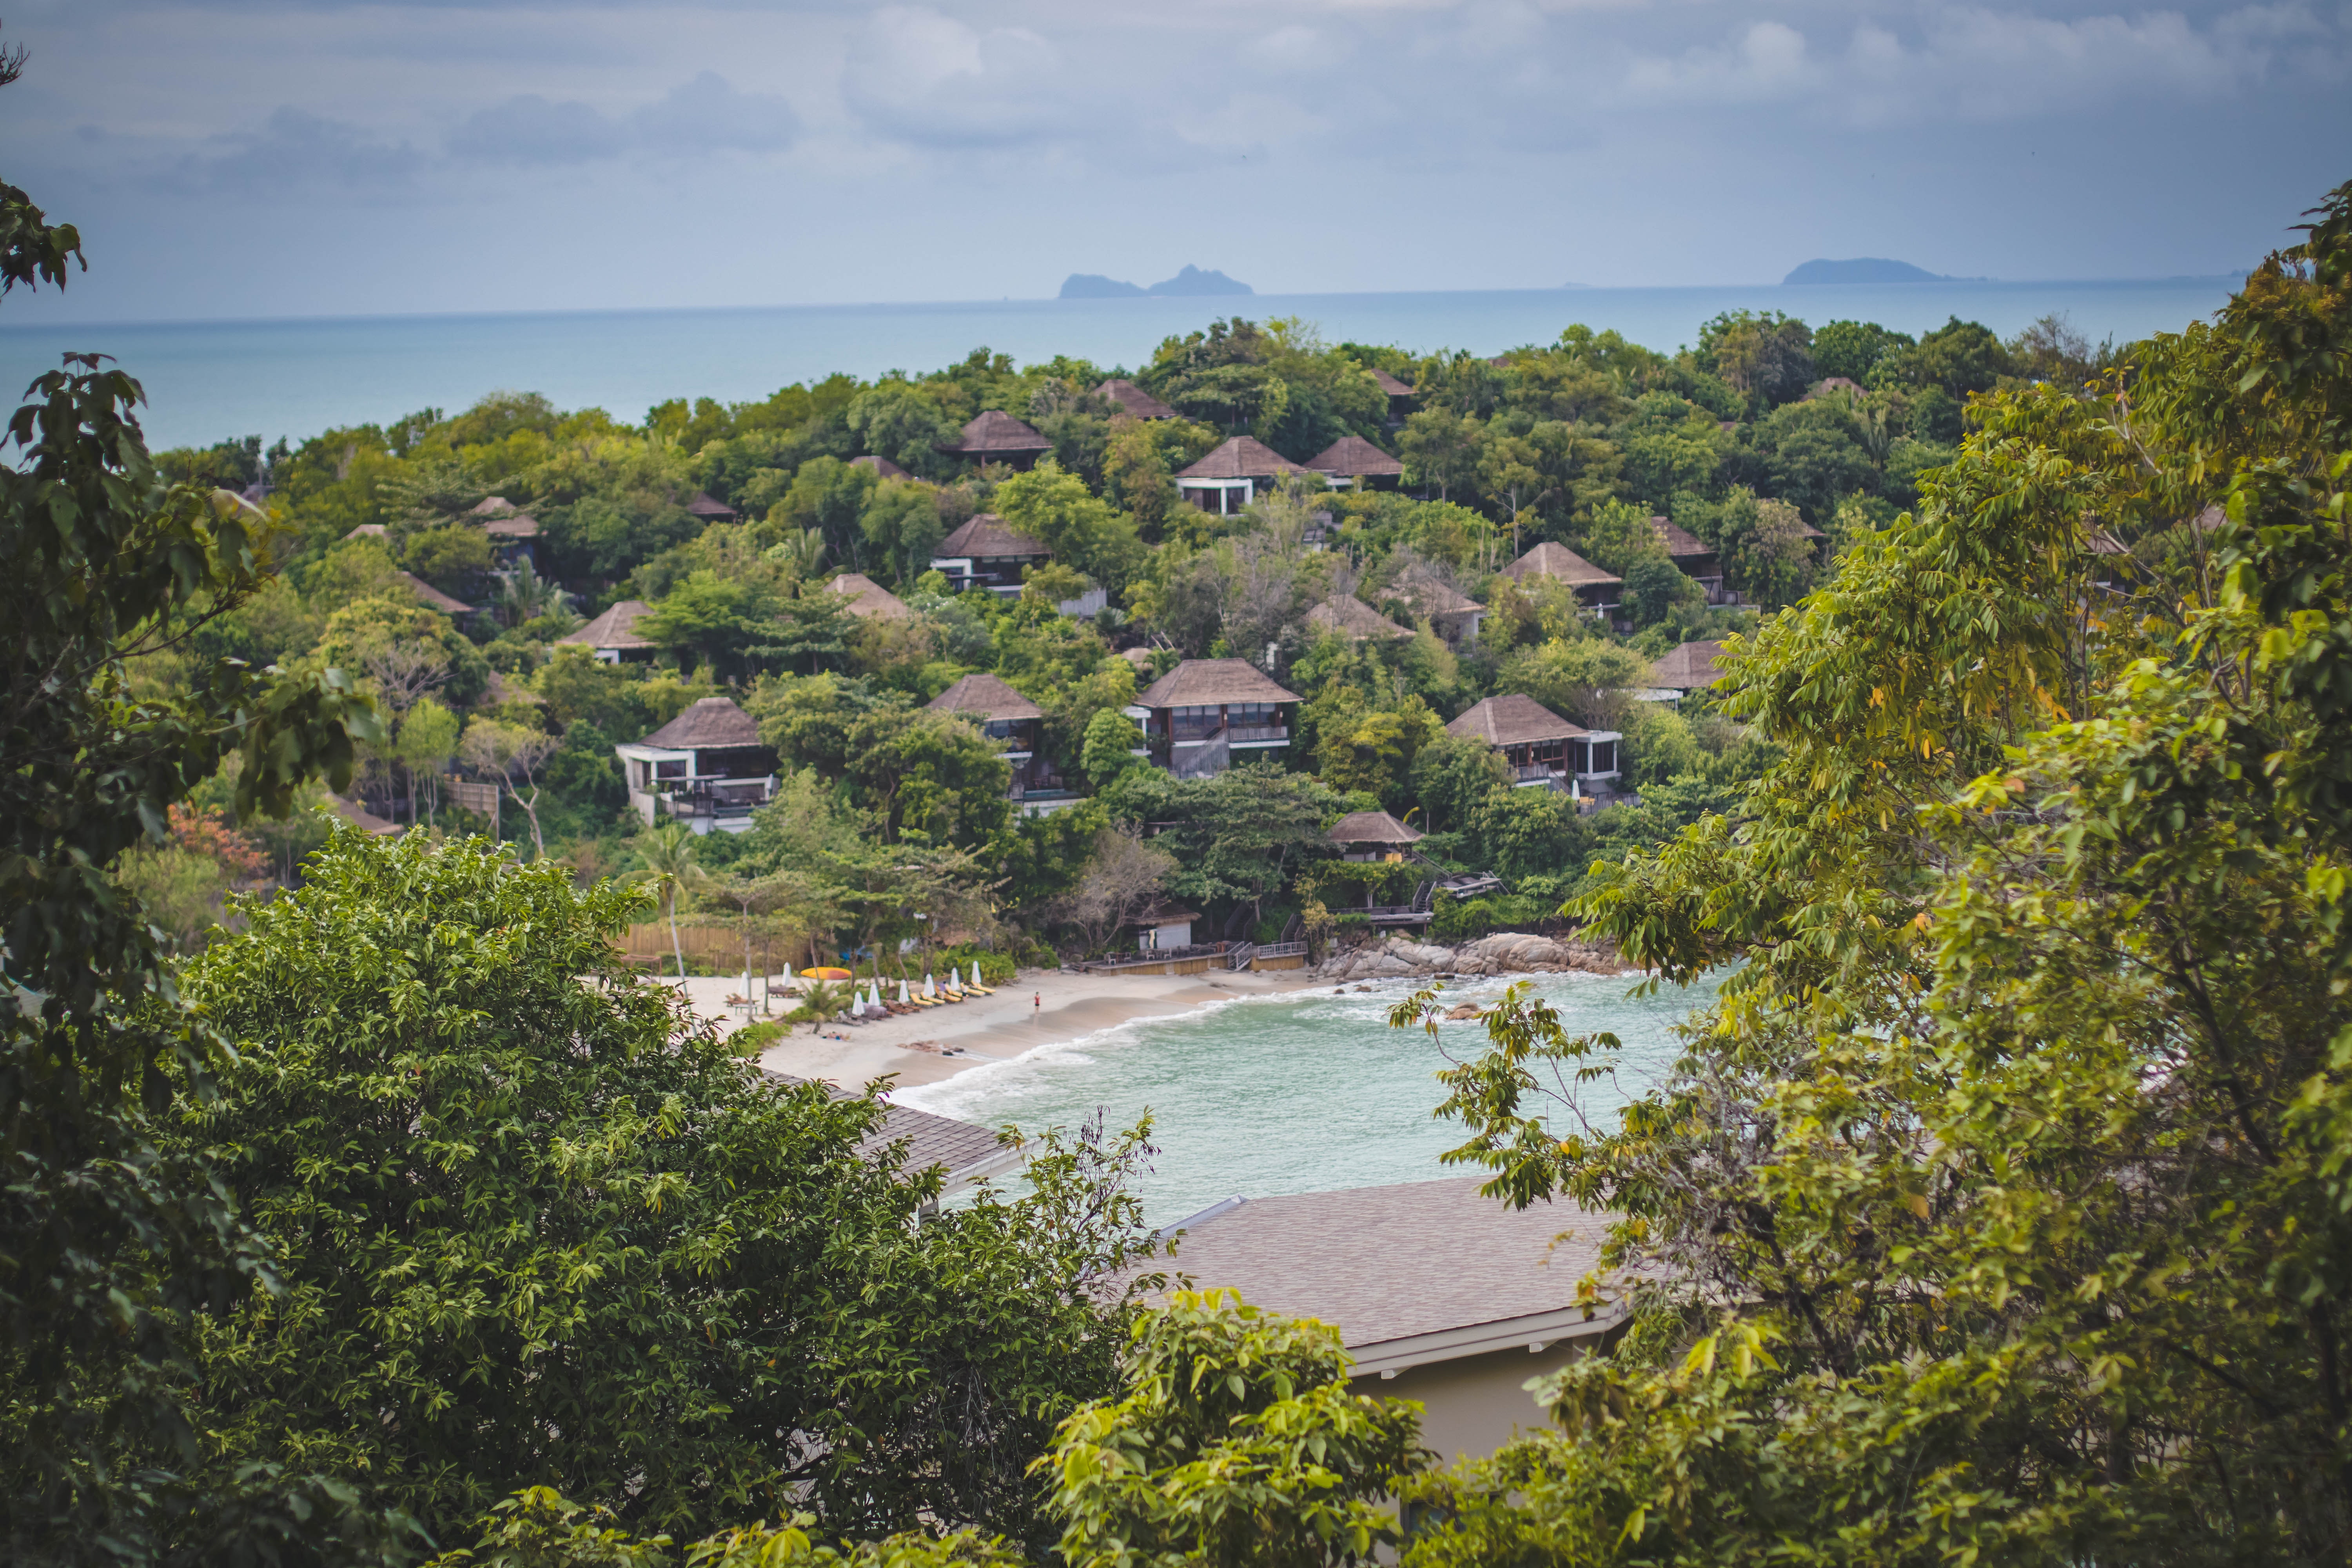
nature, vegetation, property, sky, nature reserve, water resources, tree, house, hill station, river, hill, real estate, bay, landscape, sea, lake, highland, coast, photography, mountain, cloud, jungle, rural area, home, vacation, estate, coastal and oceanic landforms, reservoir, inlet, tourism, forest, city, national park, tropics, cove, ocean, state park